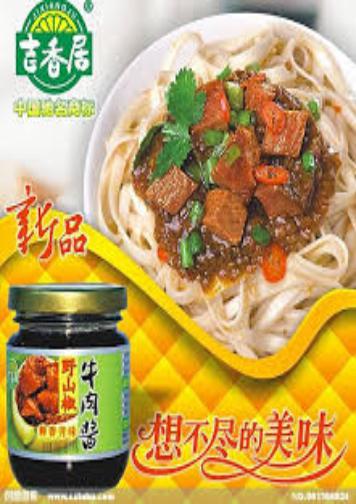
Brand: jixiangju
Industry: Food